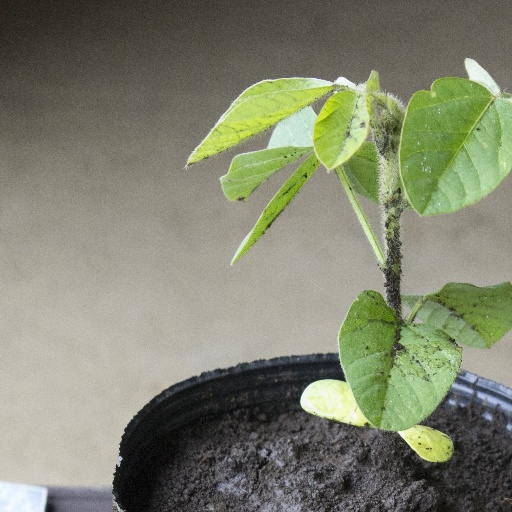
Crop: soybean